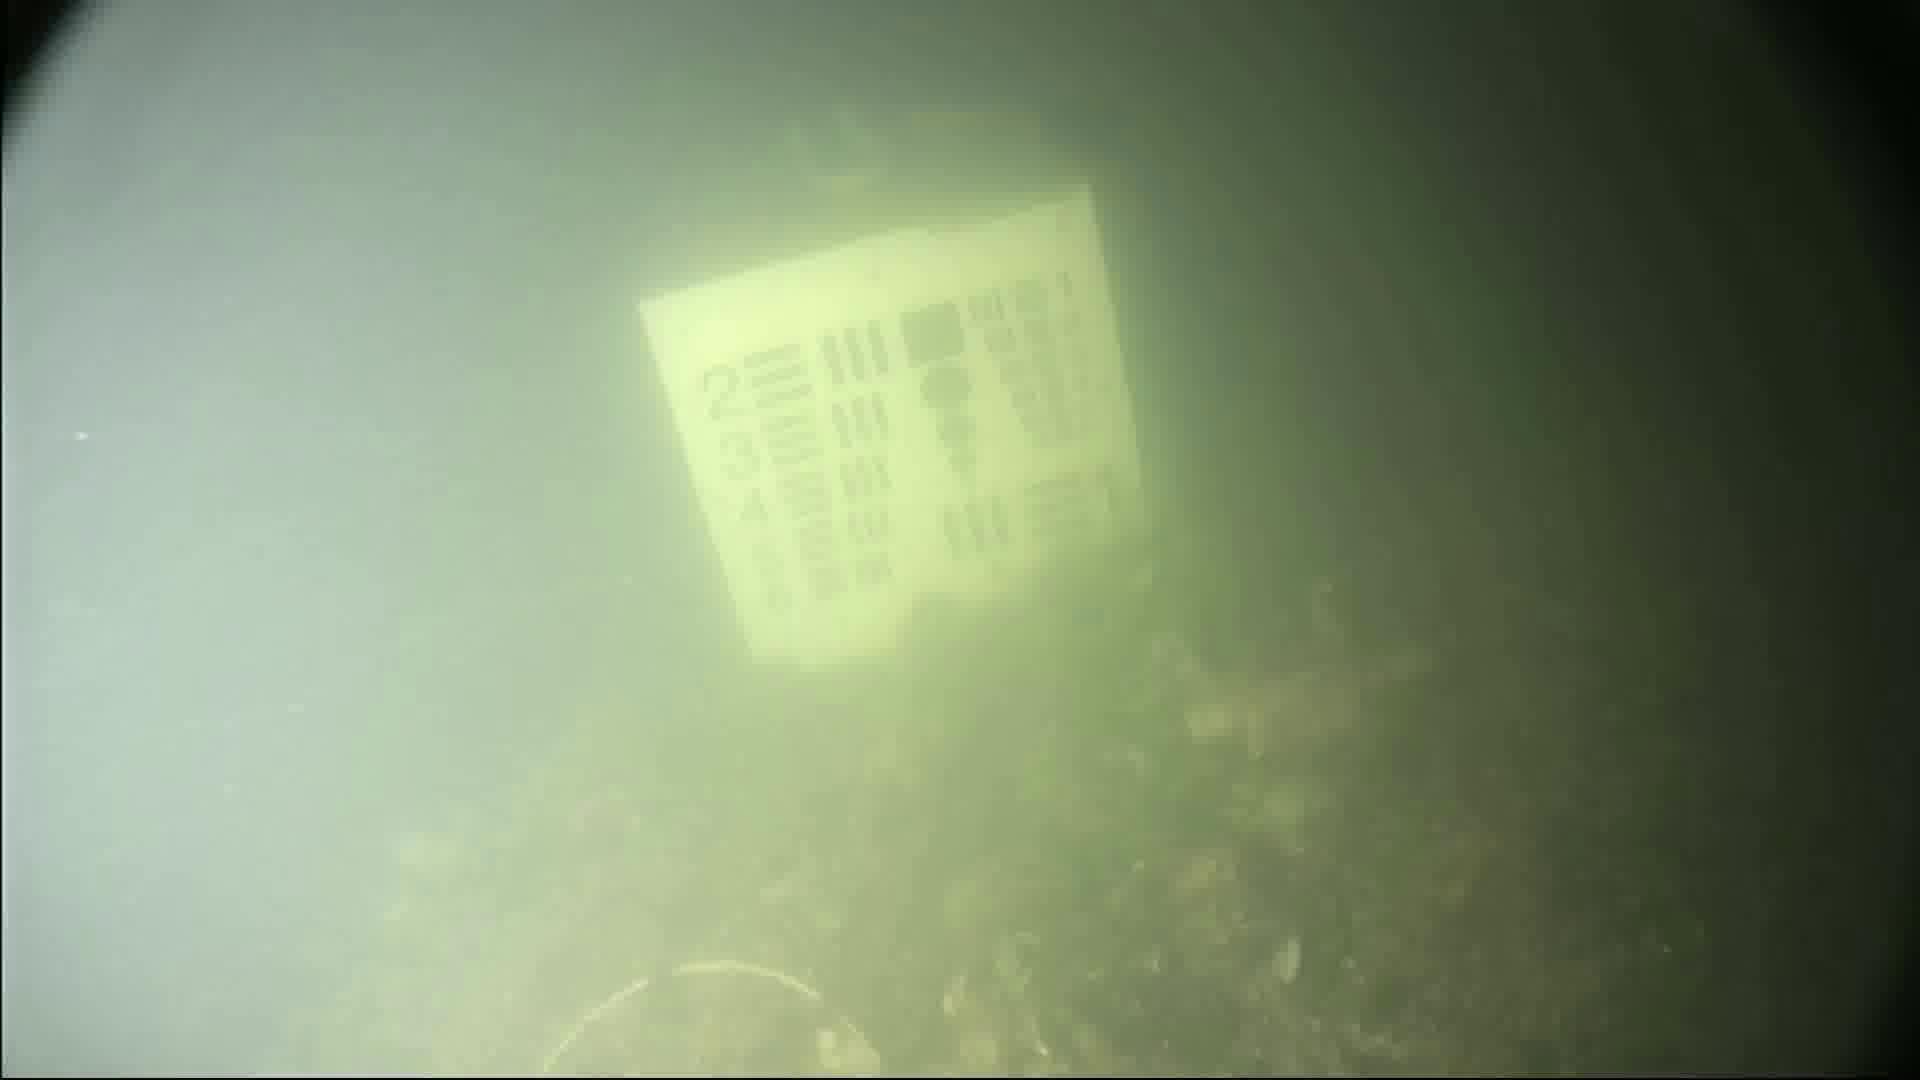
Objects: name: crab